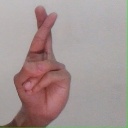
अक्षर: र